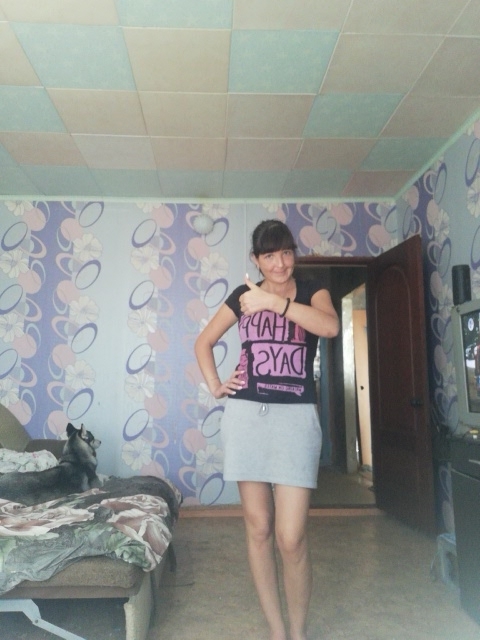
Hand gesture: like